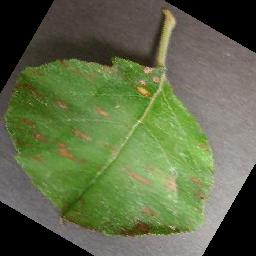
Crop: apple
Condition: cedar_rust